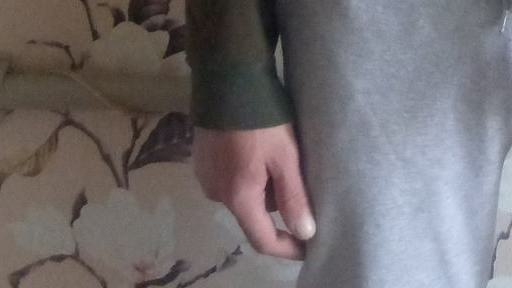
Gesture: no_gesture